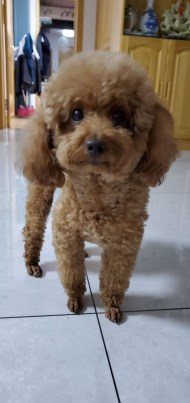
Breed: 7449-n000128-teddy